2019 Tour de France

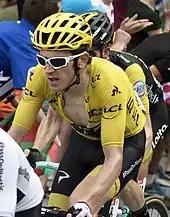
Geraint Thomas ("pictured at the 2018 Tour de France") returned to defend his title.

The 2019 edition of the Tour de France consisted of 22 teams. The race was the 27th of the 38 events in the UCI World Tour, and all of its 18 UCI WorldTeams were entitled, and obliged, to enter the race. Additionally, Amaury Sport Organisation (ASO), the organisers of the Tour, invited four second-tier UCI Professional Continental teams to participate in the event. The three French and one Belgian teams had each participated in the race before. The presentation of the teams – where the members of each team's roster are introduced in front of the media and local dignitaries – took place in front of a crowd of 75,000 on the Grand-Place square in Brussels, Belgium, on 4 July, two days before the opening stage.